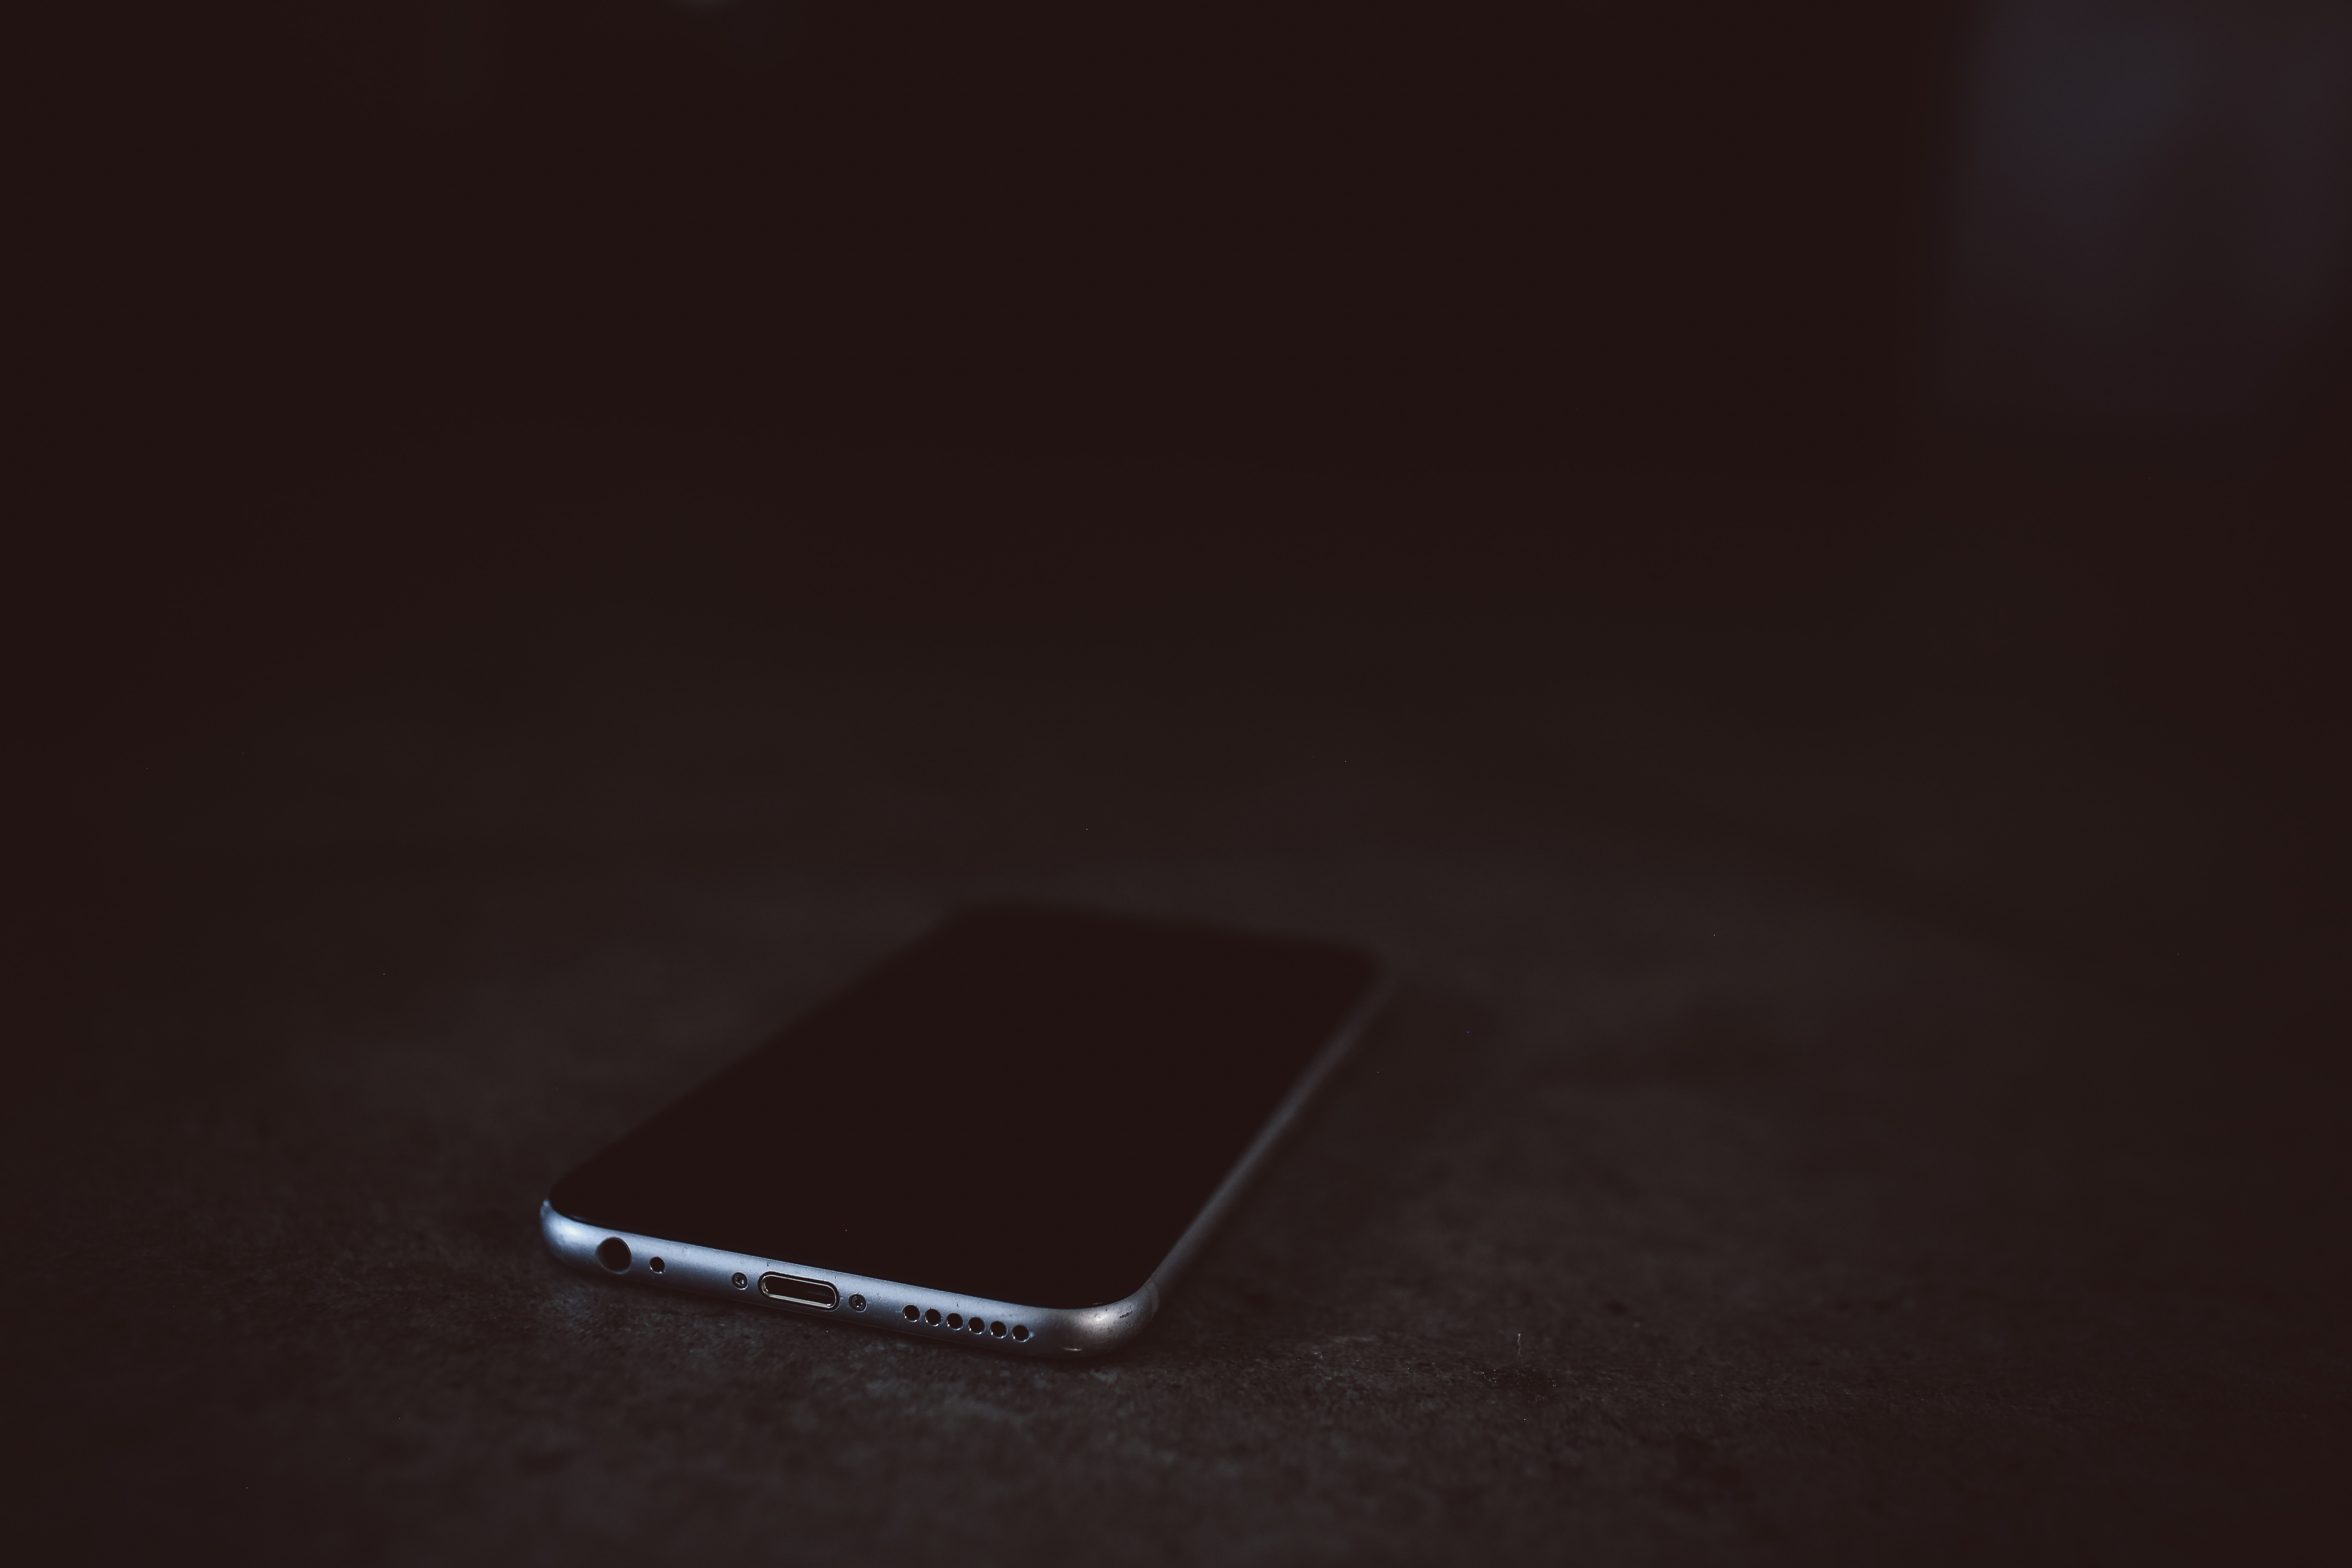
light, product, gadget, product design, computer wallpaper, technology, darkness